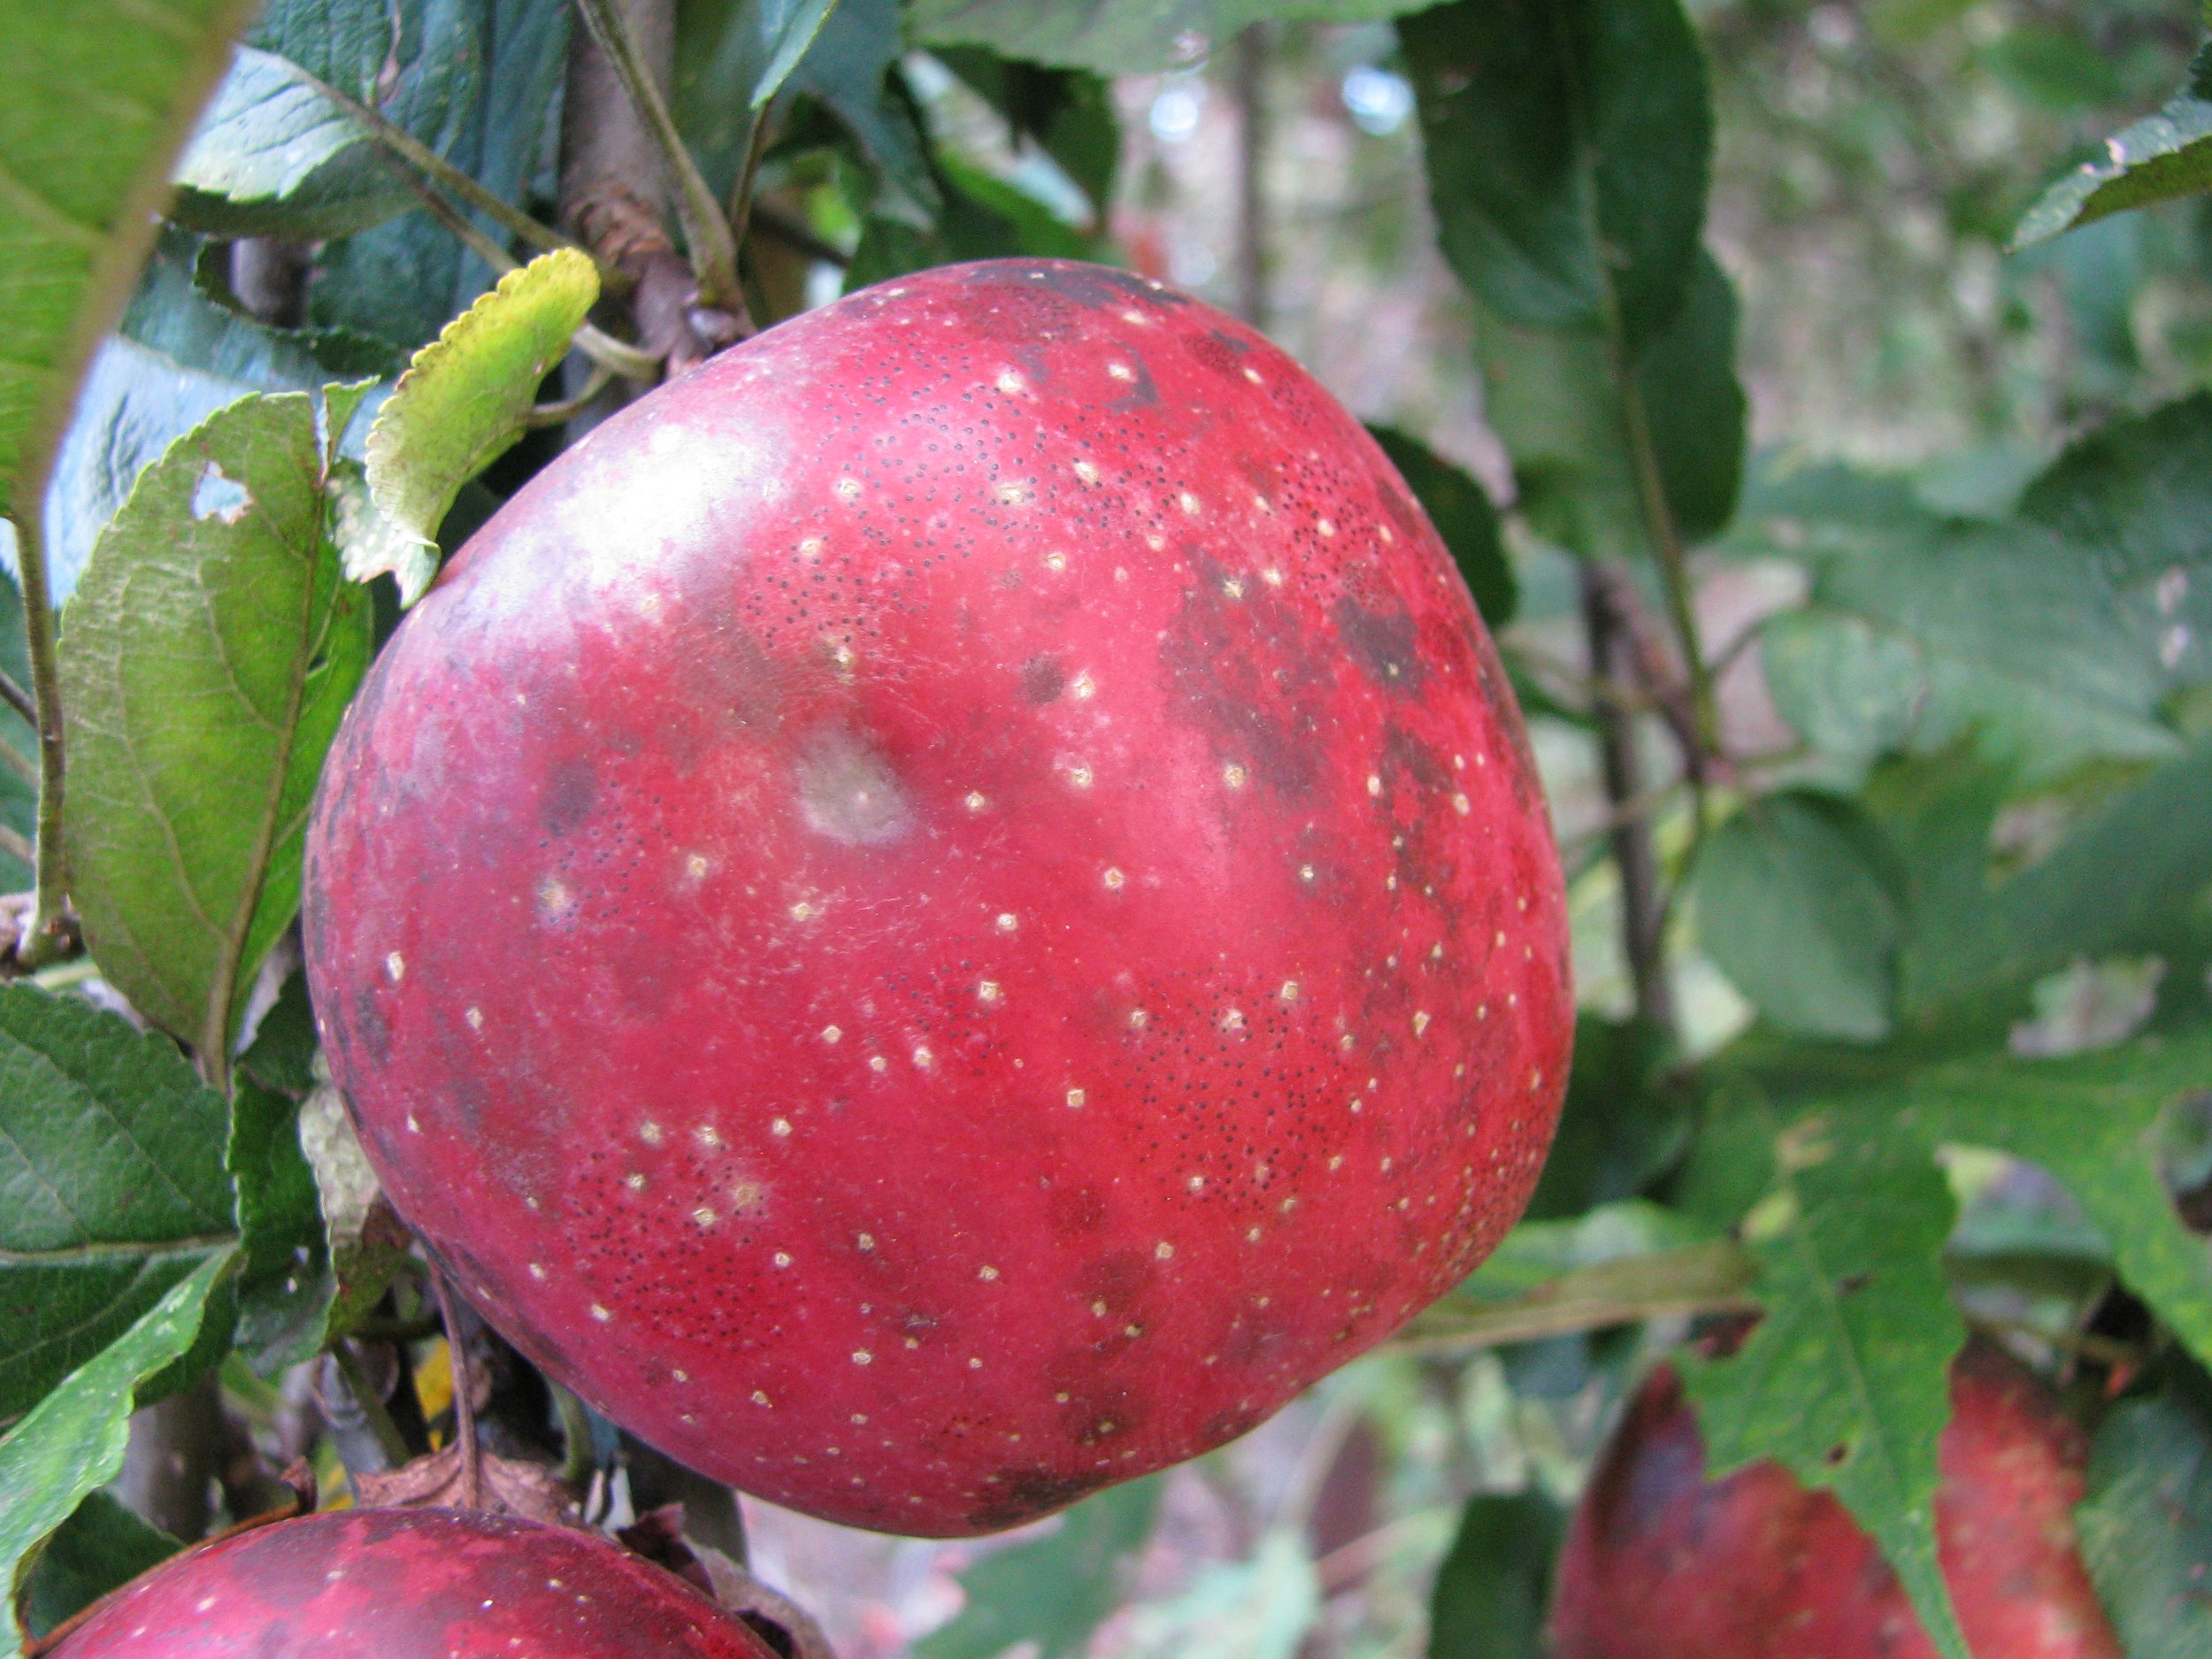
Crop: apple
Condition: black_rot